Blue Ridge-class command ship

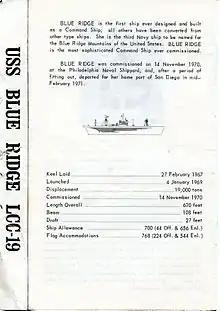
Original specifications

At the time of their commissionings, the ships of the "Blue Ridge" class had the distinction of carrying the world's most sophisticated electronics suites, thirty percent larger than that of the aircraft carrier , which had been the most complex. They were fitted with a "main battery" of computers, communications gear, and other electronic facilities to fulfill their mission as command ships. An advanced communications system was also an integral part of the ships' radical new design. Through an automated patch panel and computer controlled switching matrix her crew could use any combination of communication equipment desired.